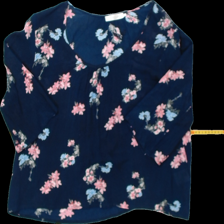
View: front
Type: Top
Category: Ladies
Brand: Lager 157
Colors: Pink, Blue, Green, Beige
Material: 100% viscose
Pattern: Floral print
Cut: Loose, C-collar
Size: M
Season: Summer
Trend: No trend
Stains: No
Price range: 50-100
Recommended usage: Reuse